International Cricket Stadium

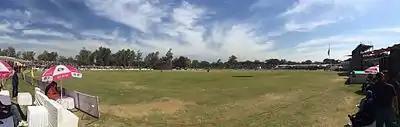

International Cricket Stadium or Jay Kaylon Ground is a cricket ground in Kota, Rajasthan. The ground as established in 1974 with name of Municipal Stadium. The ground regularly hosts Ranji matches for Rajasthan cricket team. Till date the ground has hosted six first-class matches and a List A match between Wills XI and Uttar Pradesh cricket team.